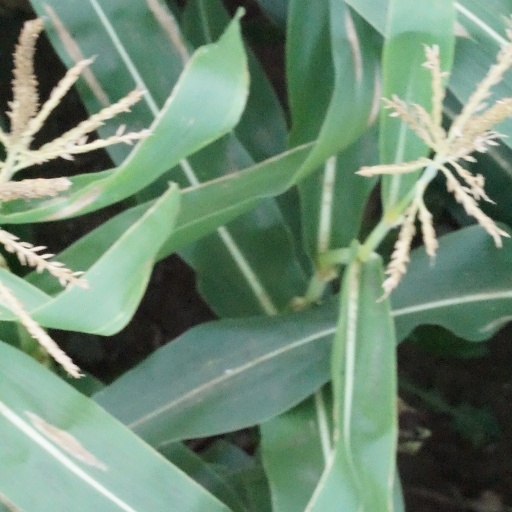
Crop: maize; corn